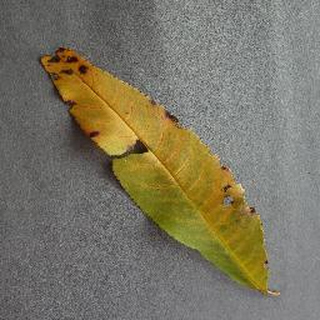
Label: peach_bacterial_spot